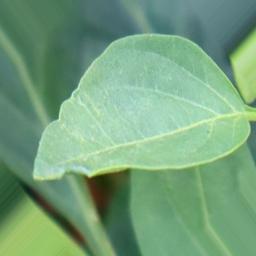
Label: healthy